Liberty Cup

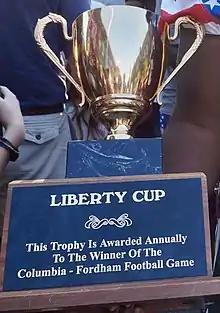
Liberty Trophy in 2015

The 10th meeting between Fordham and Columbia originally was scheduled for September 15, 2001. In the days following the September 11, 2001 attacks, Major League Baseball, the National Football League and many NCAA Division I teams canceled games for the following weekend. But Fordham and Columbia — the only Division I football teams in New York City at the time — debated as late as Friday, September 14, about the possibility of playing. Fordham officials wanted to send a message about American resilience in the face of the attacks, but Columbia officials argued that it was too soon to think about playing a football game. "The question was, should we not play and mourn and honor our dead, or was normalcy in the face of this disaster the best response?" said the Rev. Joseph A. O'Hare, president of Fordham at that time.